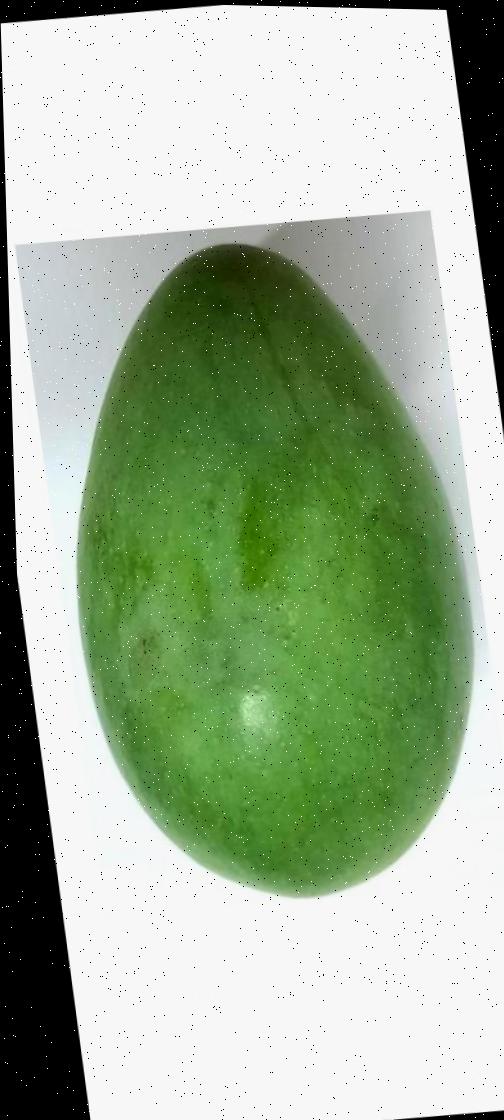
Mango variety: Amrapali